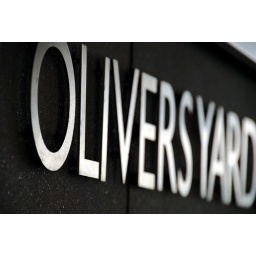
Saw this sign in the sunlight from the 141 bus , so jumped off to get a pic.